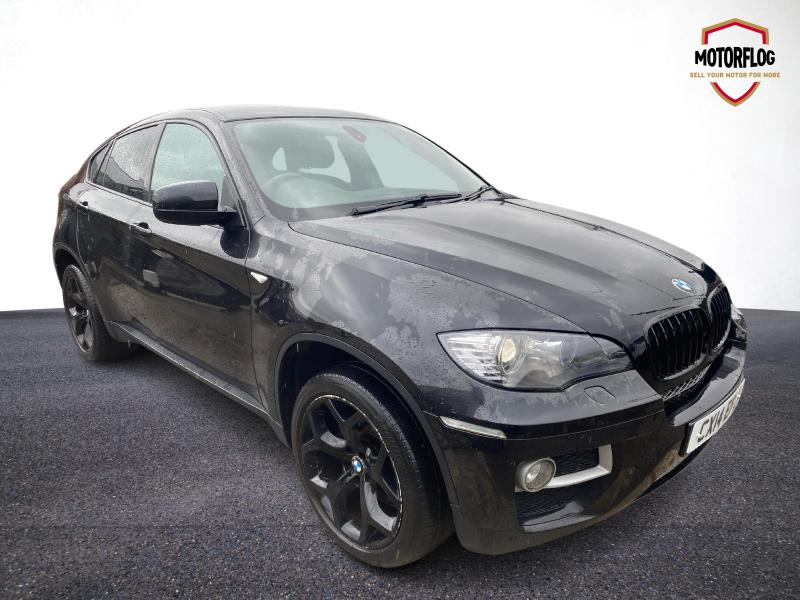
Aucun dommage détecté.
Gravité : aucun